Medieval household

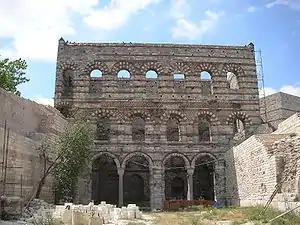
The ruins of the Byzantine Palace of the Porphyrogenitus in Istanbul.

The aristocratic society centered on the castle originated, as much of medieval culture in general, in Carolingian France, and from there spread over most of Western Europe. In other parts of Europe, the situation was different. On the northern and western fringes of the continent, society was kin-based rather than feudal, and households were organised correspondingly.